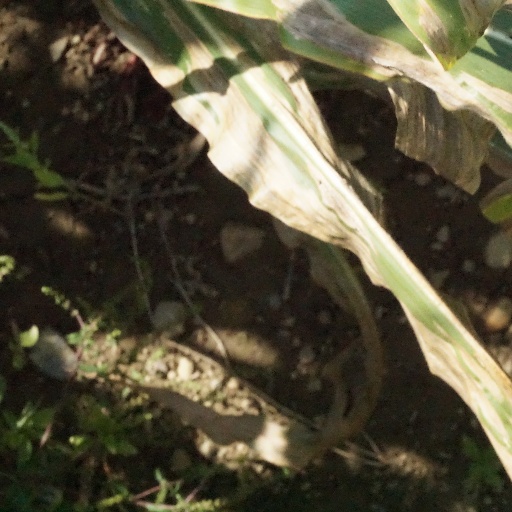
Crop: maize; corn